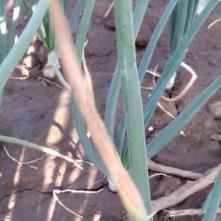
Crop: Onion
Condition: fusarium-d